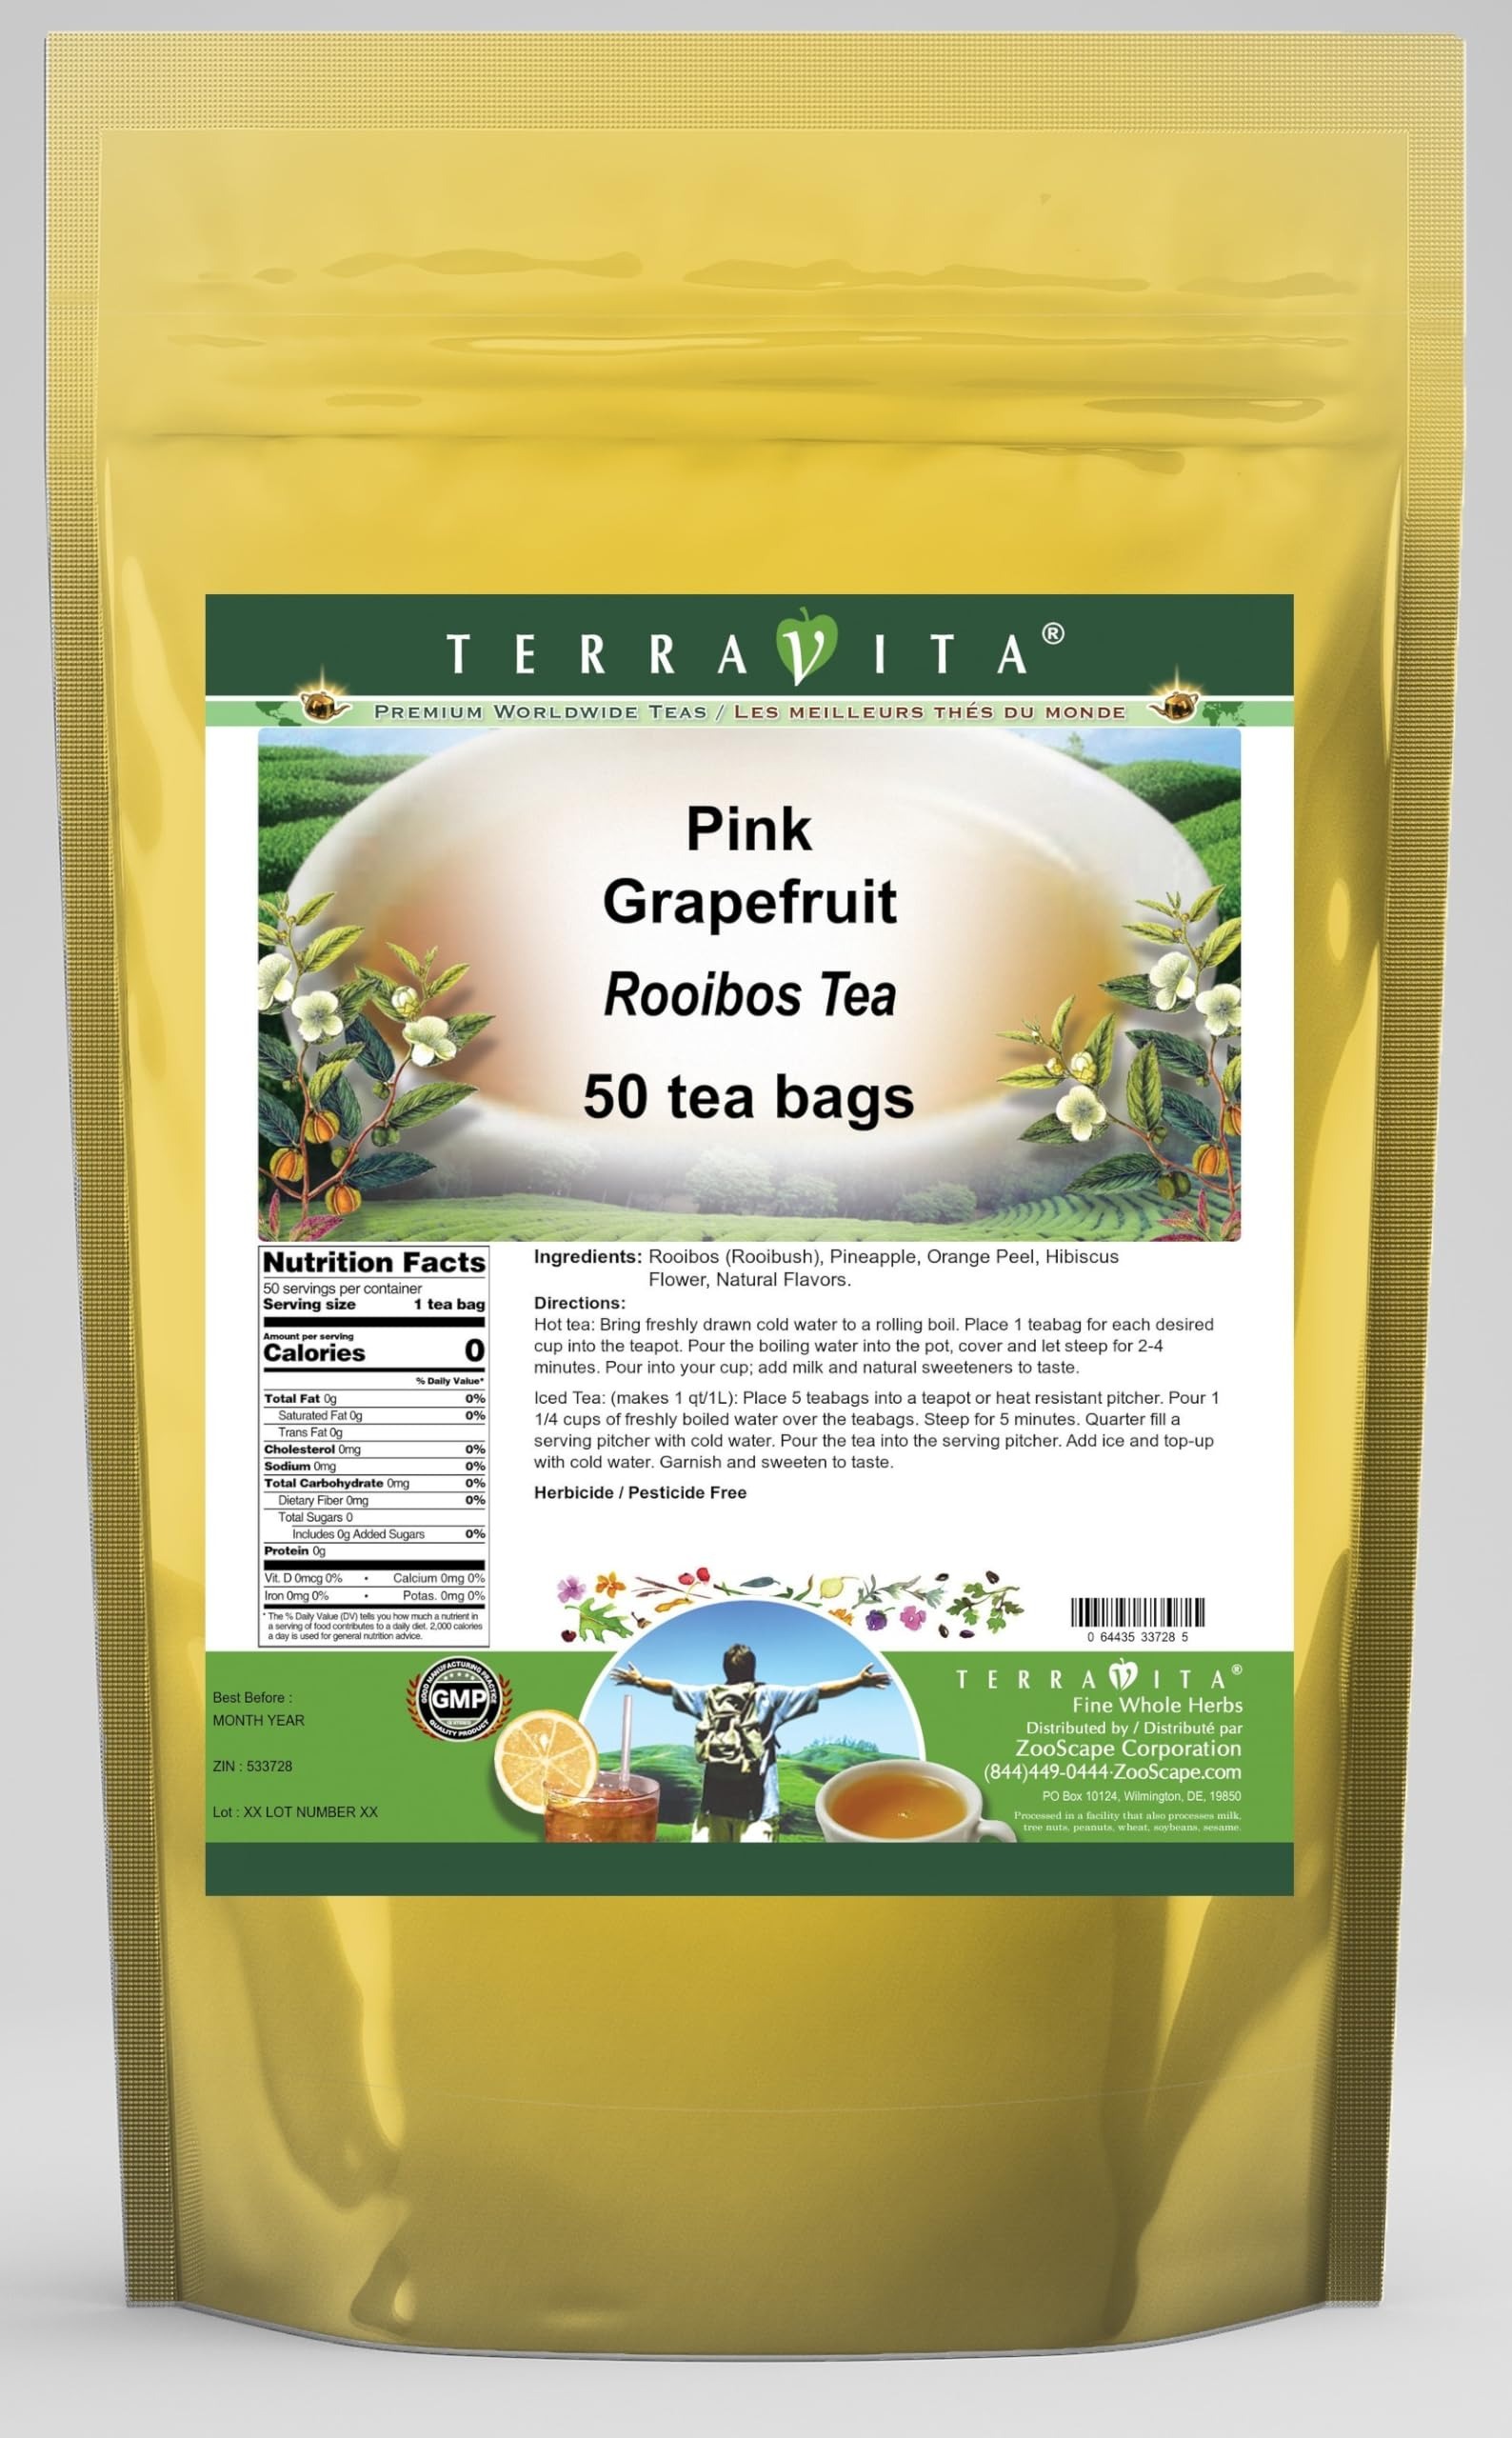
Item Name: Pink Grapefruit Rooibos Tea (50 tea bags, ZIN: 533728) - 2 Pack
Bullet Point 1: Our Pink Grapefruit Rooibos Tea is a delightful flavored Rooibos tea with Pineapple, Orange Peel and Hibiscus Flower that you will really enjoy! The unique Pink Grapefruit aroma and taste is a delight! - Ingredients: Rooibos tea, Pineapple, Orange Peel, Hibiscus Flower and Natural Pink Grapefruit Flavor.
Bullet Point 2: No fillers.
Bullet Point 3: Manufacturer: TerraVita
Bullet Point 4: Size: 50 tea bags
Bullet Point 5: Rooibos Tea Bags - Packed in a convenient upright pouch!
Product Description: Our Pink Grapefruit Rooibos Tea is a delightful flavored Rooibos tea with Pineapple, Orange Peel and Hibiscus Flower that you will really enjoy! The unique Pink Grapefruit aroma and taste is a delight! - Ingredients: Rooibos tea, Pineapple, Orange Peel, Hibiscus Flower and Natural Pink Grapefruit Flavor. - Hot tea brewing method: Bring freshly drawn cold water to a rolling boil. Place 1 teabag for each desired cup into the teapot. Pour the boiling water into the pot, cover and let steep for 2-4 minutes. Pour into your cup; add milk and natural sweeteners to taste. - Iced tea brewing method: (to make 1 liter/quart): Place 5 teabags into a teapot or heat resistant pitcher. Pour 1 1/4 cups of freshly boiled water over the teabags. Steep for 5 minutes. Quarter fill a serving pitcher with cold water. Pour the tea into the serving pitcher. Add ice and top-up with cold water. Garnish and sweeten to taste. - TerraVita is an exclusive line of premium-quality, natural source products that use only the finest, purest and most potent ingredients found around the world. TerraVita is hallmarked by the highest possible standards of purity, potency, stability and freshness. All of our products are prepared with the highest elements of quality control, from raw materials through the entire manufacturing process, up to and including the moment that the bottles or bags are sealed for freshness and shipped out to you. Our highest possible standards are certified by independent laboratories and backed by our personal guarantee. - TerraVita exists to meet and ensure your family's health and wellness without the harmful effects of chemicals and health products. We strive to make all of our products affordable and reliable and are constantly searching the market to maintain our affordability a
Value: 100.0
Unit: Count

Price: 59.2